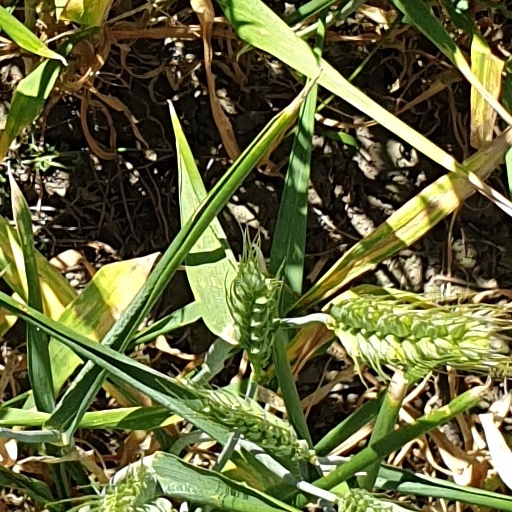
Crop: wheat